Phil Regan (actor)

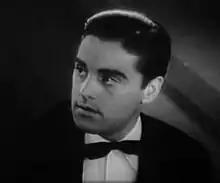
Regan in "Manhattan Merry-Go-Round" (1937)

Philip Joseph Christopher Aloysius Regan (May 28, 1906 – February 11, 1996) was an American actor and singer who later served time for bribery in a real estate scandal.